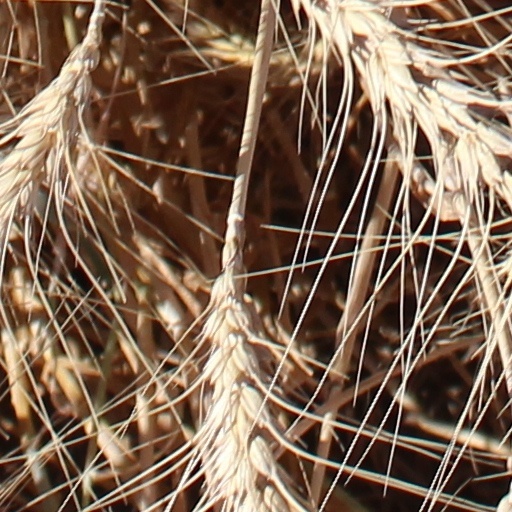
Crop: wheat